Louver

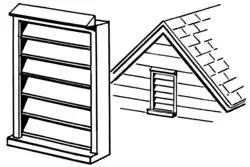
Type of louver in concept

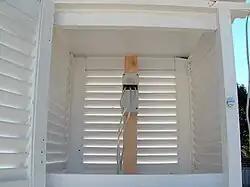
Louver used in a Stevenson screen

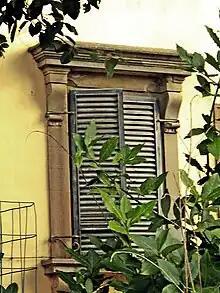
Louver shutters in Italy

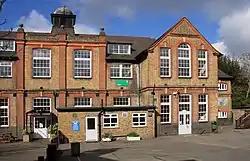
Louvered cupola bell house

A louver (American English) or louvre (Commonwealth English; see spelling differences) is a window blind or shutter with horizontal slats that are angled to admit light and air, but to keep out rain and direct sunshine. The angle of the slats may be adjustable, usually in blinds and windows, or fixed, such as in shutters.